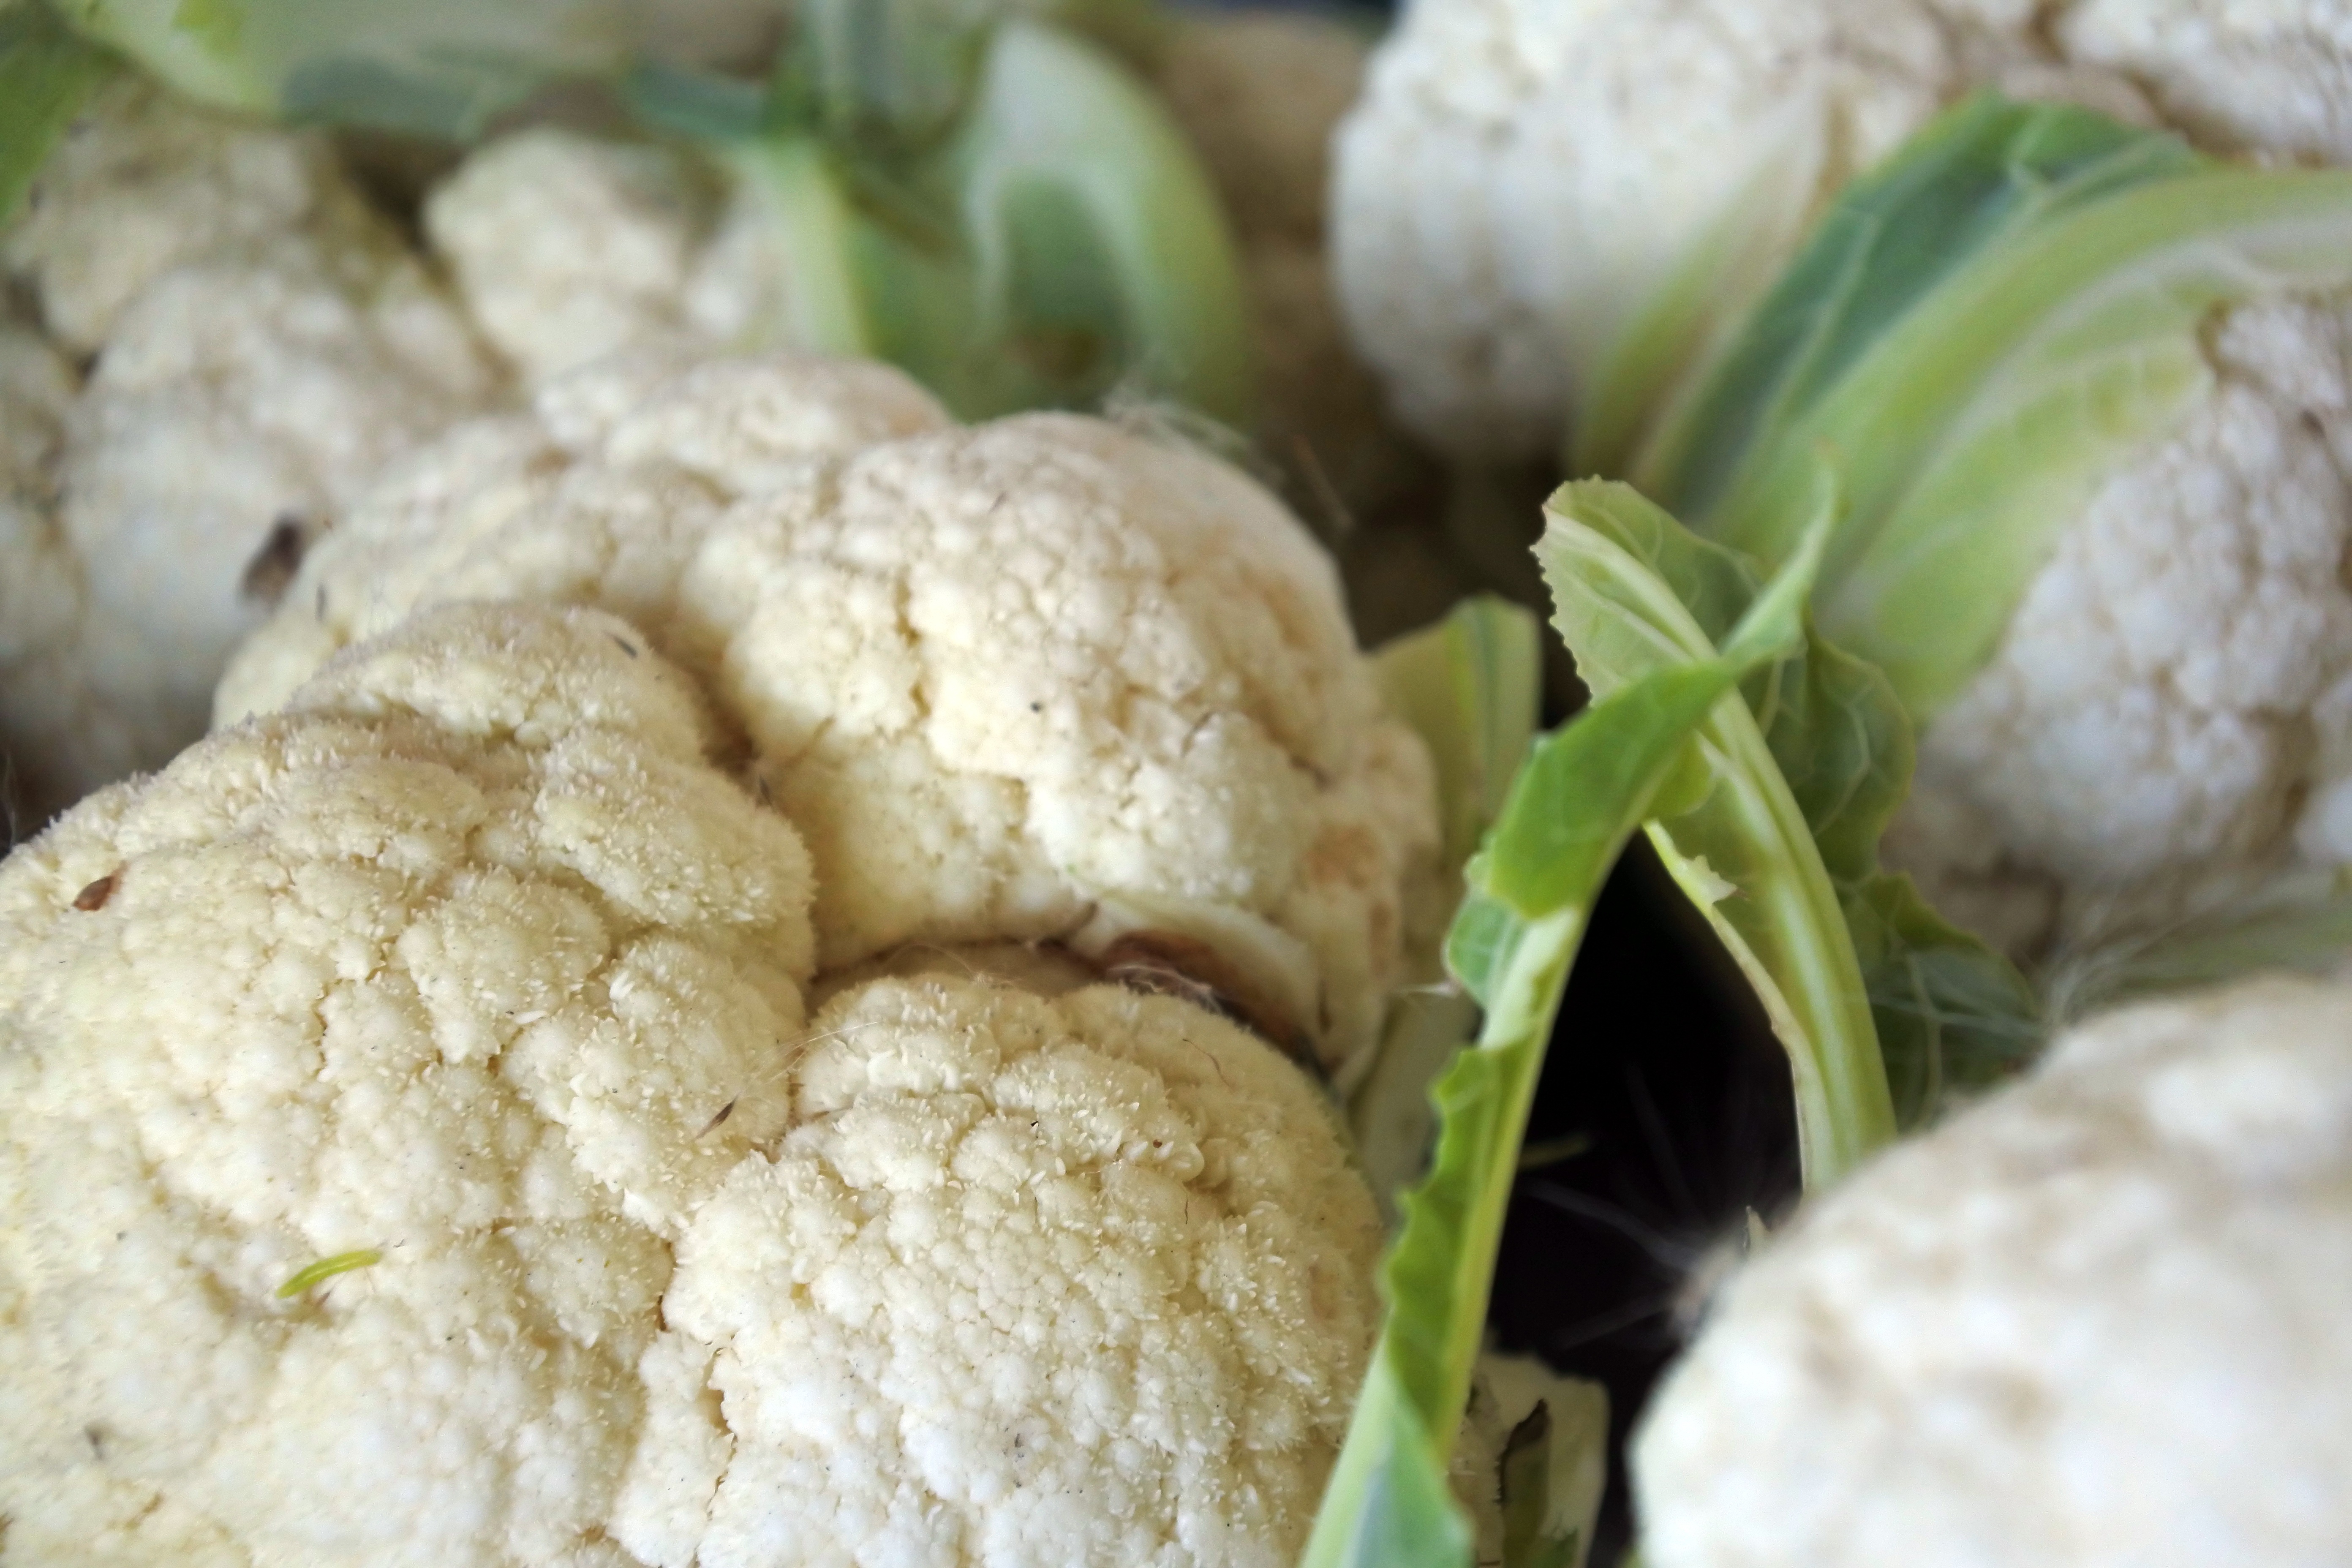
plant, white, dish, food, green, produce, vegetable, color, macro, fresh, kitchen, agriculture, closeup, ice cream, dessert, lunch, cuisine, delicious, dairy product, use, one, nutrition, vegetables, tasty, diet, cabbage, forks, cauliflower, useful, kochan, cruciferous vegetables